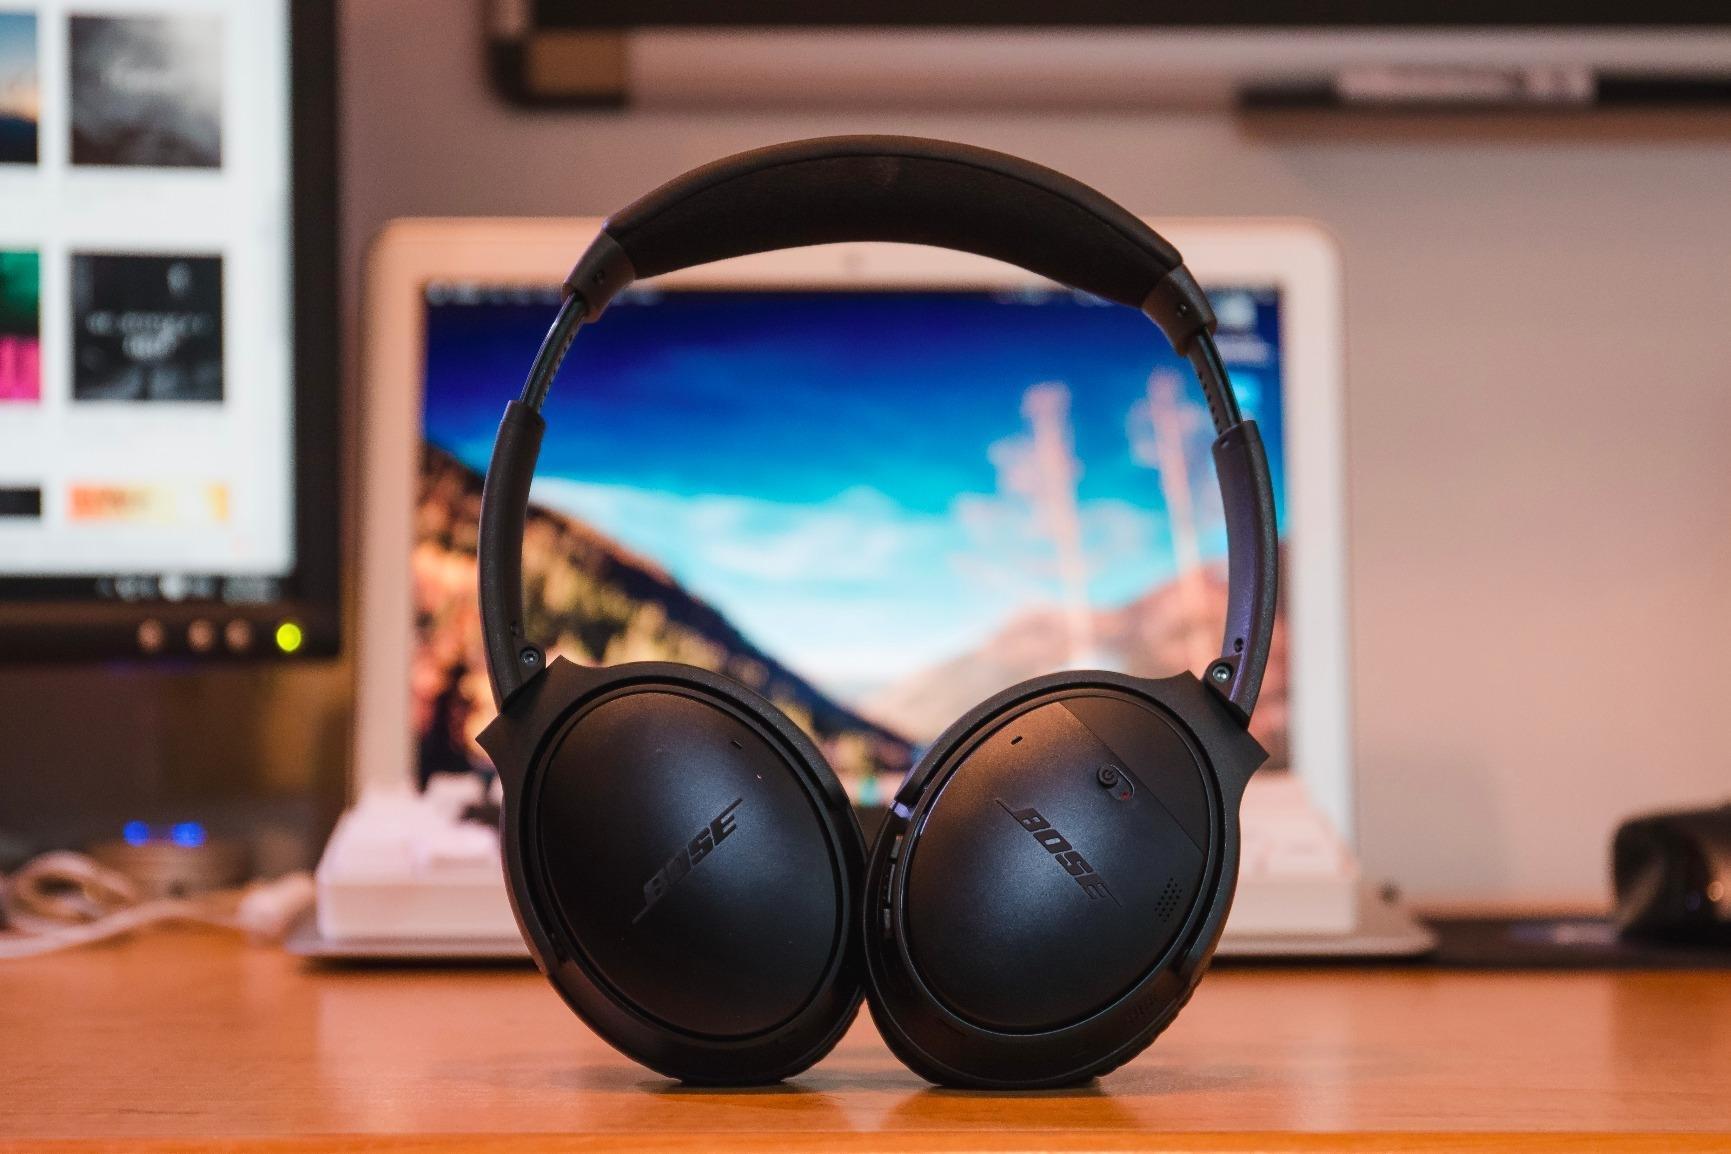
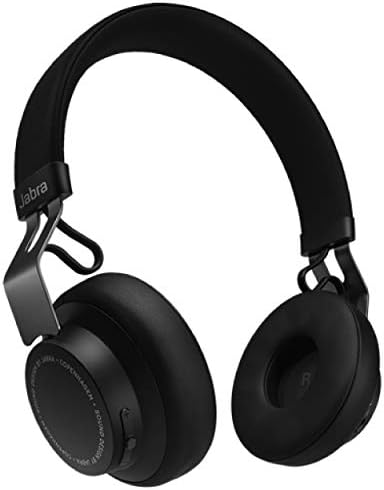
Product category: headphones
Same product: no